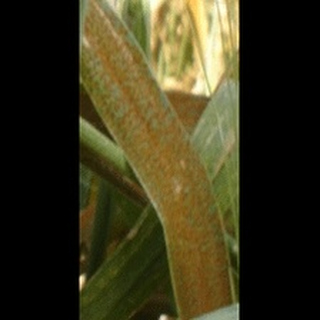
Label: wheat_brown_rust